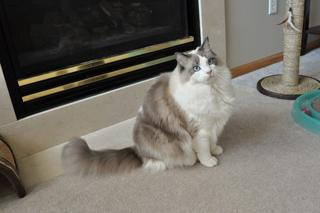
Animal: cat
Breed: Ragdoll